Valentina Fortunato

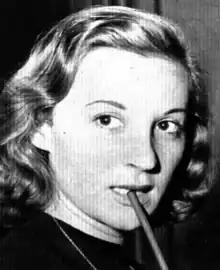
Fortunato in "Radiocorriere" magazine (1959)

Born in Milan, Fortunato made her stage debut in 1948, in a rendition of William Shakespeare's "Twelfth Night" directed by Fantasio Piccoli at the Teatro Quirino in Rome. After working several years at the Piccolo Teatro in Genoa, in 1953 she became the main actress ("primattrice") in the stage company of the Piccolo Teatro in Milan. Married with the actor Sergio Fantoni, in the 1960s she formed the innovative stage company "Compagnia degli Associati" with him, Giancarlo Sbragia, Luigi Vannucchi and Ivo Garrani. She worked on stage with prominent directors including Luchino Visconti, Giorgio Strehler, Luca Ronconi, Gabriele Lavia, Orazio Costa, Franco Branciaroli.